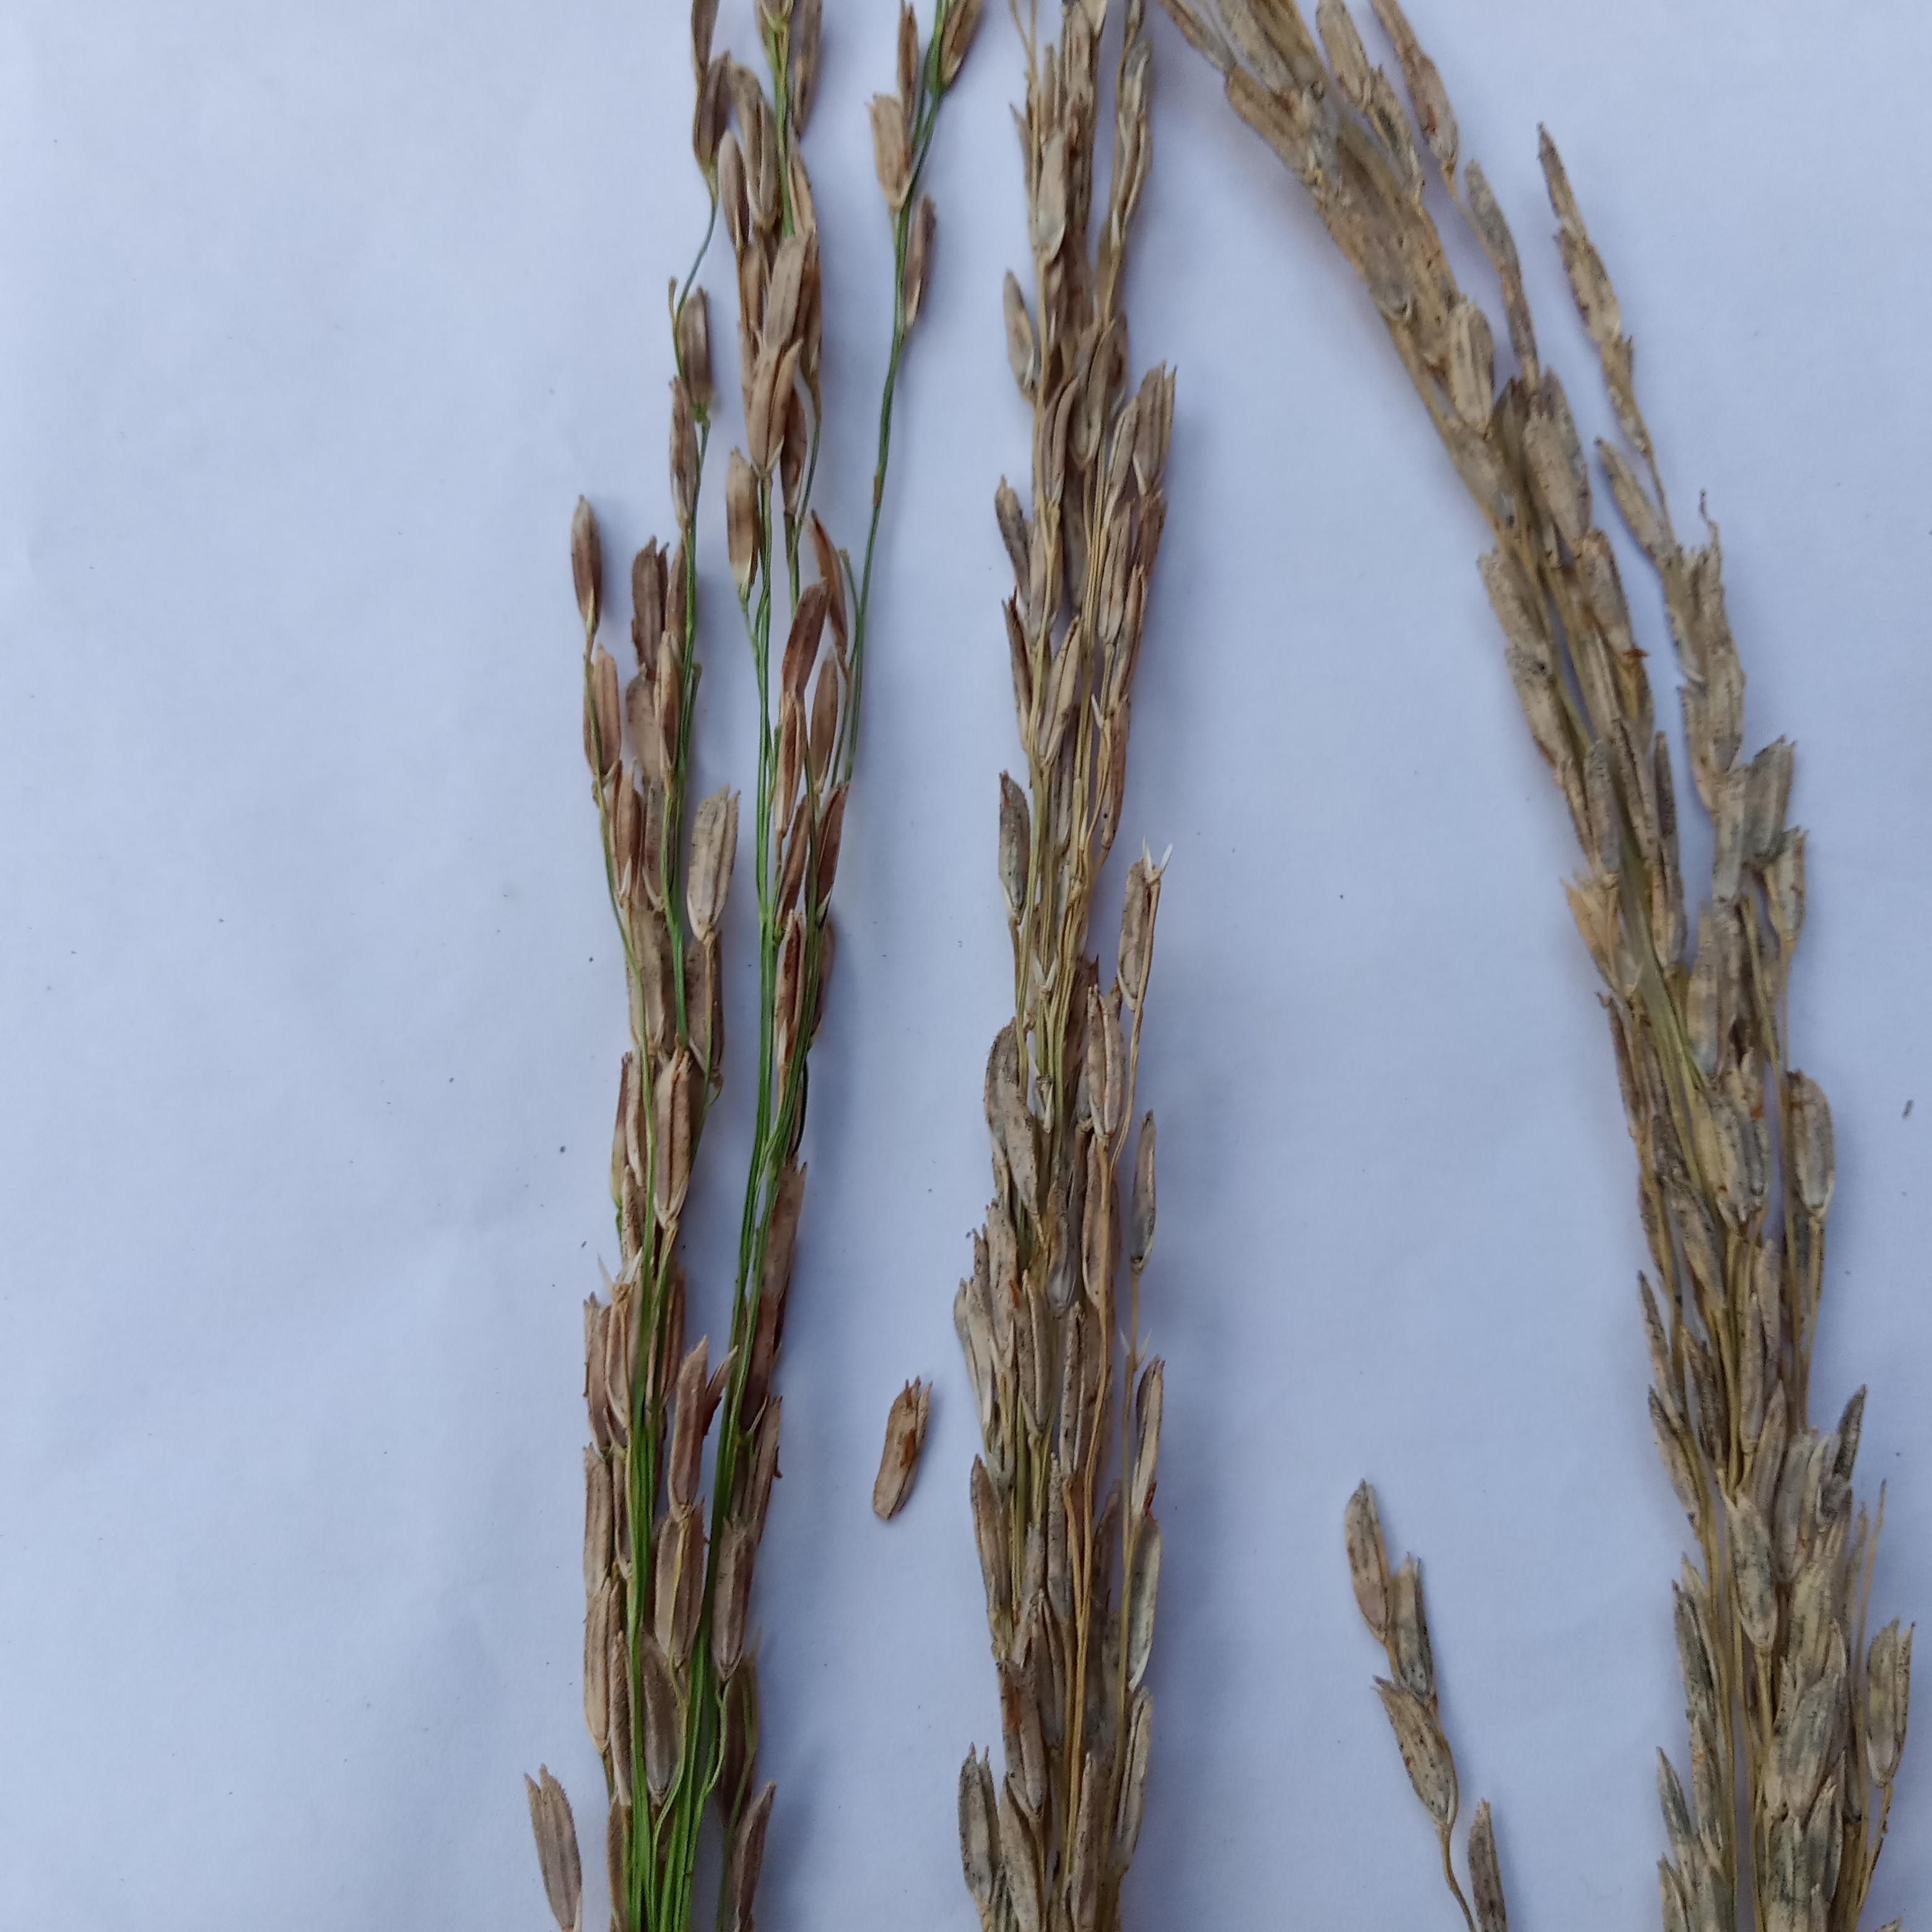
Label: Rice___Neck_Blast